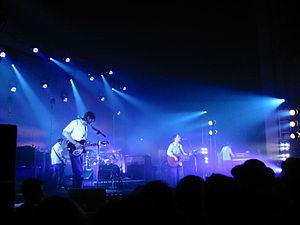
Radio Rewrite est une œuvre de musique contemporaine de Steve Reich composée en 2012 pour un ensemble de onze musiciens et créée le 5 mars 2013 à Londres par le London Sinfonietta. C'est une œuvre directement inspirée de certaines compositions du groupe Radiohead.
Matt Cutler, alias Lone, est un compositeur, DJ et producteur de musique électronique britannique, originaire de Nottingham en Angleterre.